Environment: real
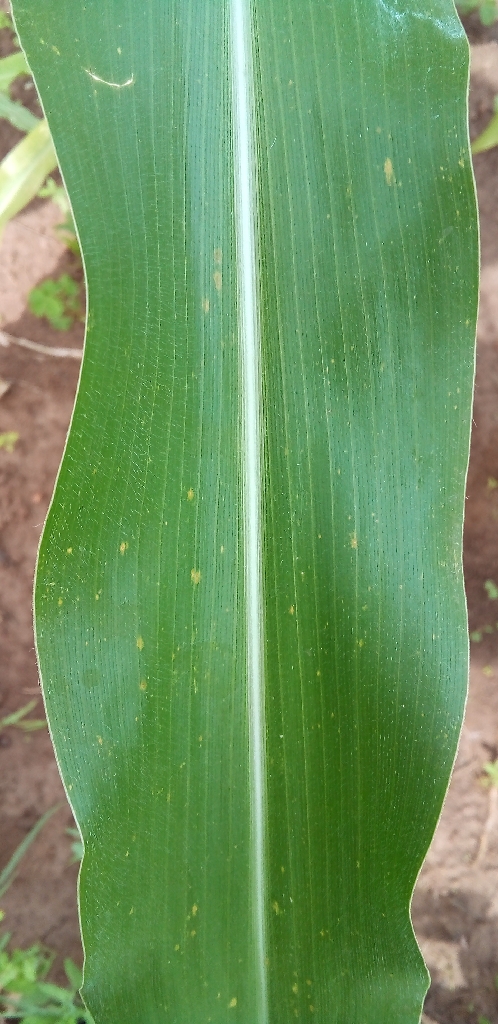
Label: healthy